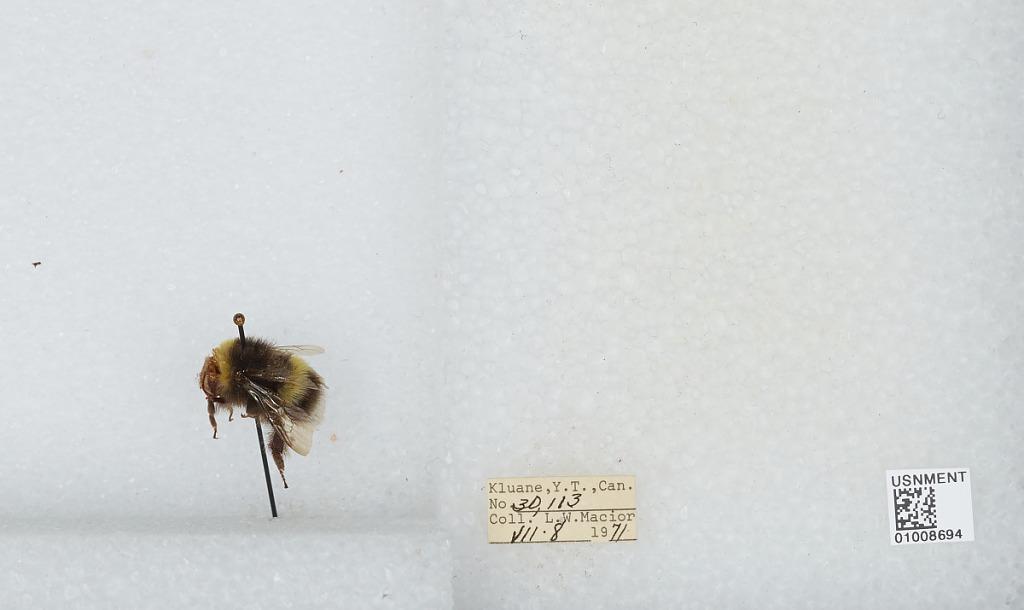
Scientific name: Bombus (Bombus) lucorum (Linnaeus)
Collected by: L. Macior
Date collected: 1971-7-8
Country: Canada
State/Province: Yukon Territory
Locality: Kluane
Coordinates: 60.75, -139.5